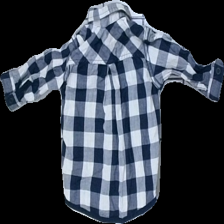
View: back
Type: Shirt
Category: Children
Brand: Polarn Och Pyret
Colors: Blue, White
Material: 100% bomull
Pattern: Checkered print
Cut: Regular
Season: All
Price range: 50-100
Recommended usage: Reuse
Description: rutig skjorta